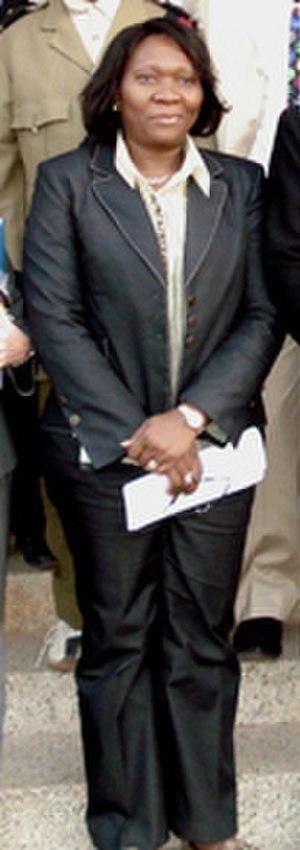
Josefina Perpétua Peres Domingos Pitra Diakité est une diplomate et femme politique angolaise.